Radio National

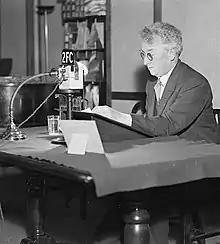
Prime Minister Joseph Lyons preparing to make a broadcast on 2FC Sydney.

From 1928, the National Broadcasting Service, as part of the federal Postmaster-General's Department, gradually took over responsibility for all the existing stations that were sponsored by public licence fees ("A" Class licences). The outsourced Australian Broadcasting Company supplied programs from 1929. In 1932 a commission was established, merging the original ABC company and the National Broadcasting Service. It is from this time that Radio National dates as a distinct network within the ABC, in which a system of program relays was developed during the subsequent decades to link stations spread across the nation.